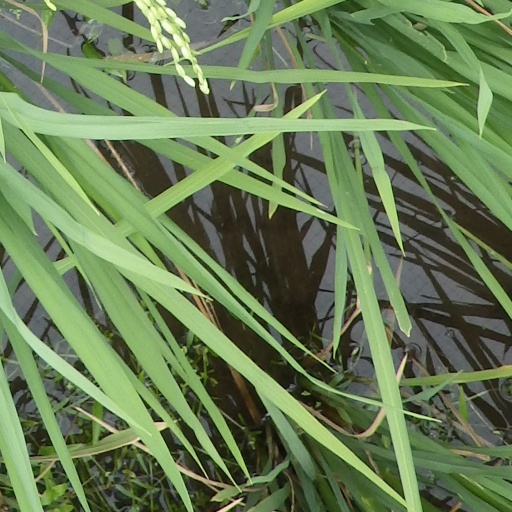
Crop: rice